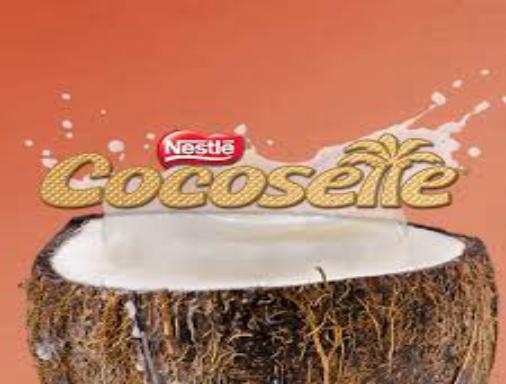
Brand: Cocosette
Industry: Food